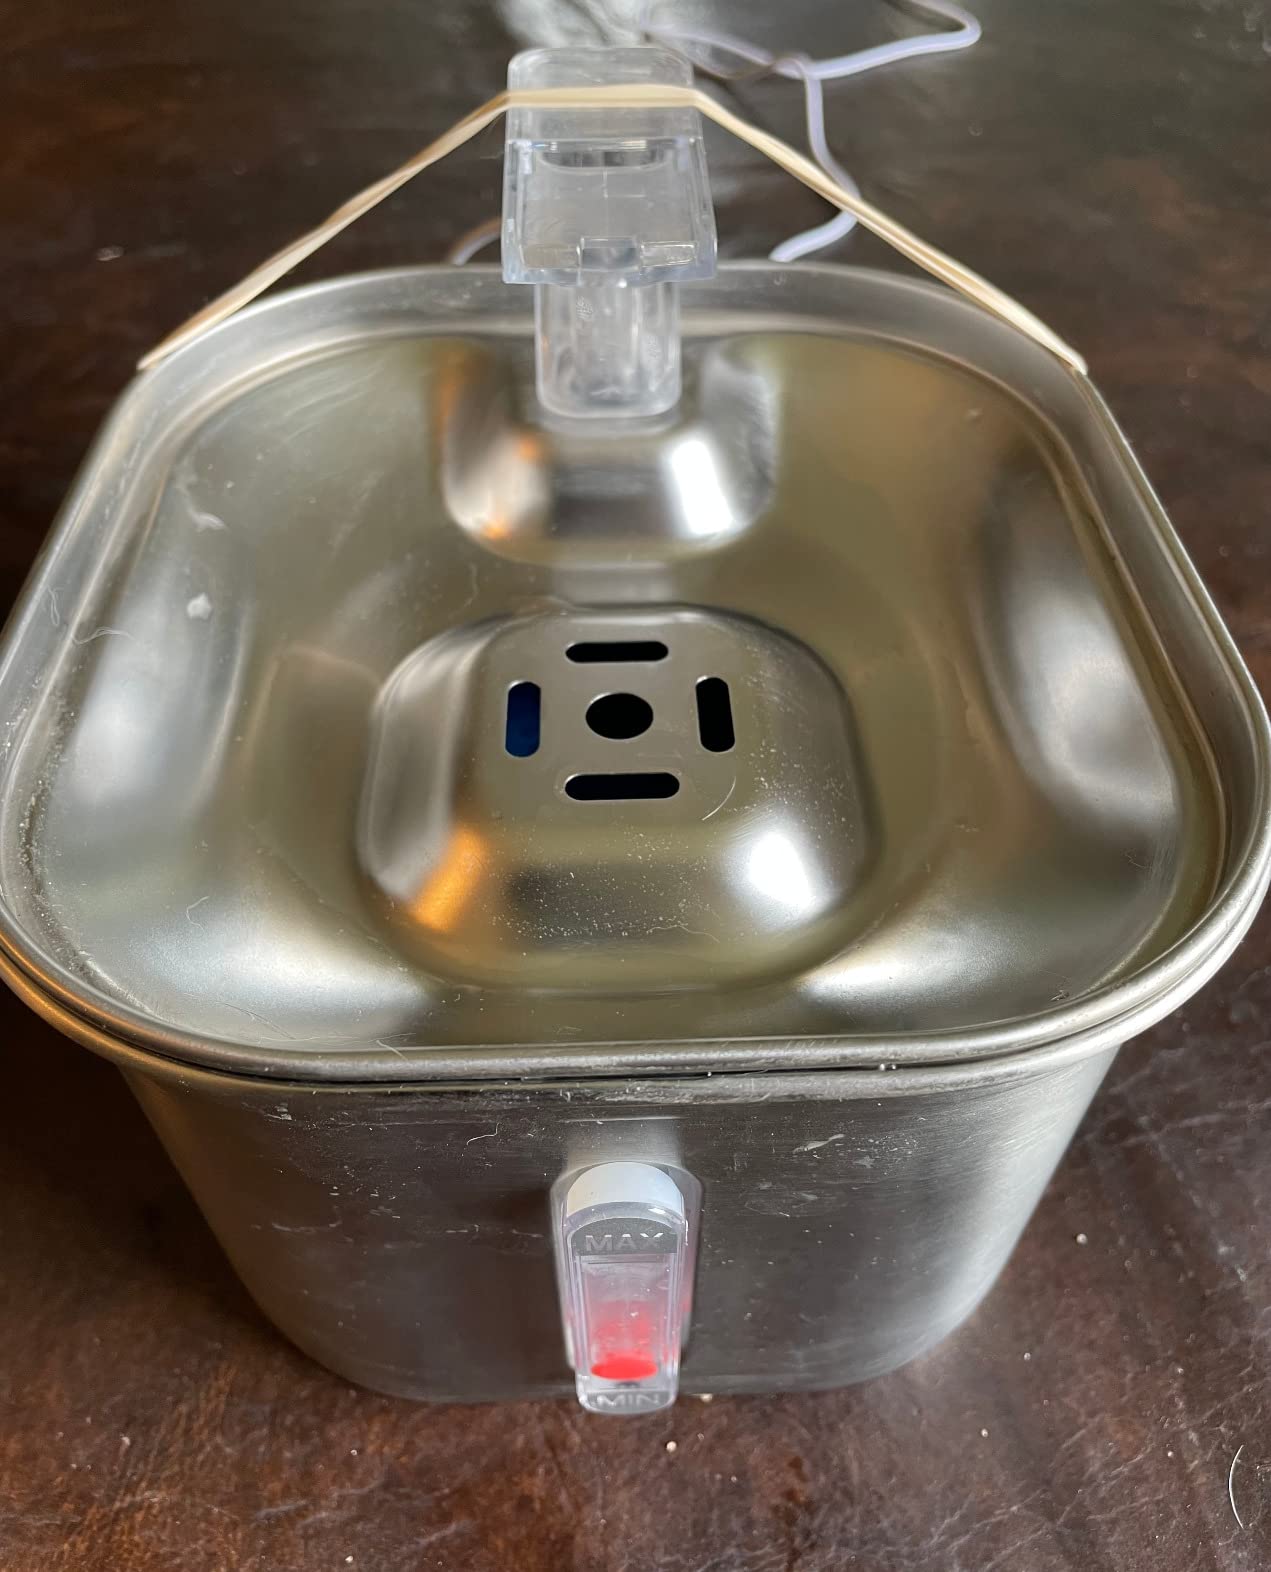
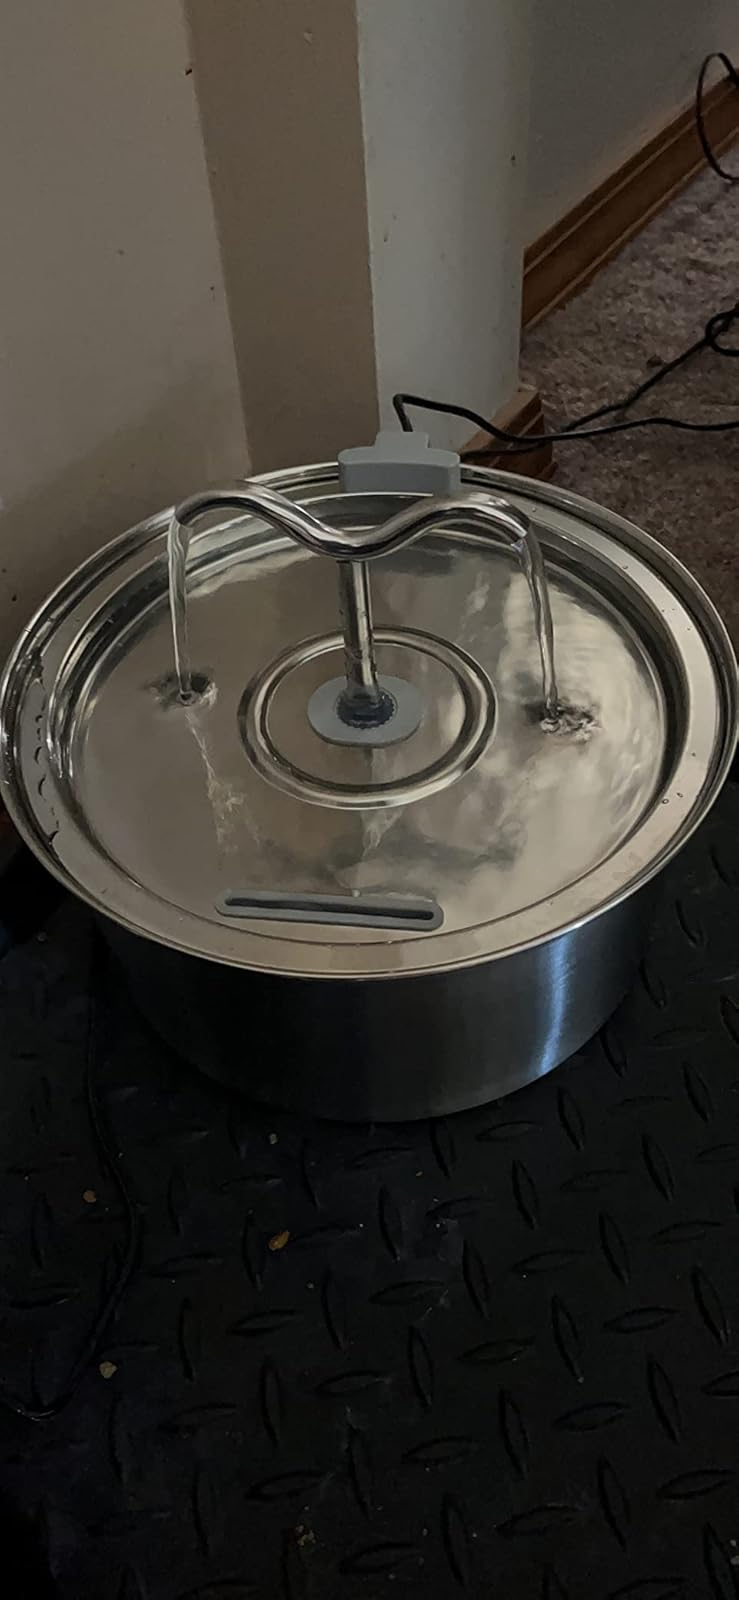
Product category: items_bowl
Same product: no